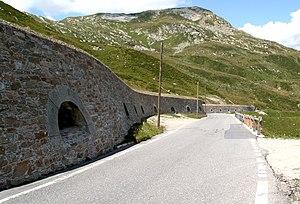
Le col du Splügen est un col alpin situé à 2 114 mètres d'altitude. Situé à la frontière italo-suisse, il permet de relier la vallée du Rhin postérieur en Grisons via le val Spluga et Chiavenna au lac de Côme en Lombardie. Il se situe sur la ligne de partage des eaux entre la mer du Nord et la mer Adriatique.